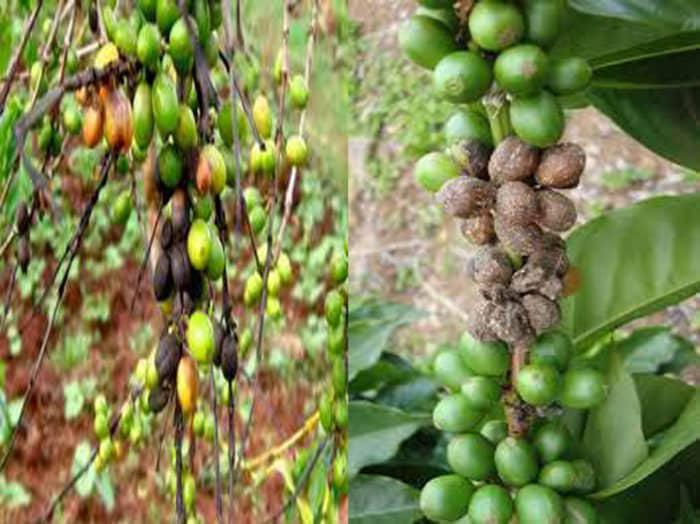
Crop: unknown
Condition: coffee_coffee_berry_blotch